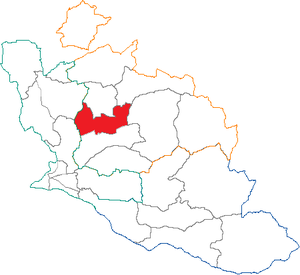
Situation du canton dans le département de Vaucluse (France)
Le canton de Carpentras-Nord est une ancienne division administrative française du département de Vaucluse, en région Provence-Alpes-Côte d'Azur.